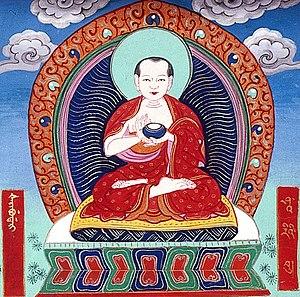
Kagyur, autres transcriptions phonétiques : Kangyour, Kangyur, Kanjur, Kanjour, etc. peut être traduit en français par : Traduction des paroles du Bouddha. Le Kangyour est la première partie des textes canoniques tibétains qui relatent des paroles du Bouddha Siddhartha Gautama regroupant environ 108 volumes des Sutras et des Tantras. Les Sutras sont les fondements des deux premiers niveaux de l'enseignement : le Hīnayāna et le Mahāyāna. Les Tantras sont la base du troisième niveau des enseignements : le Vajrayāna.